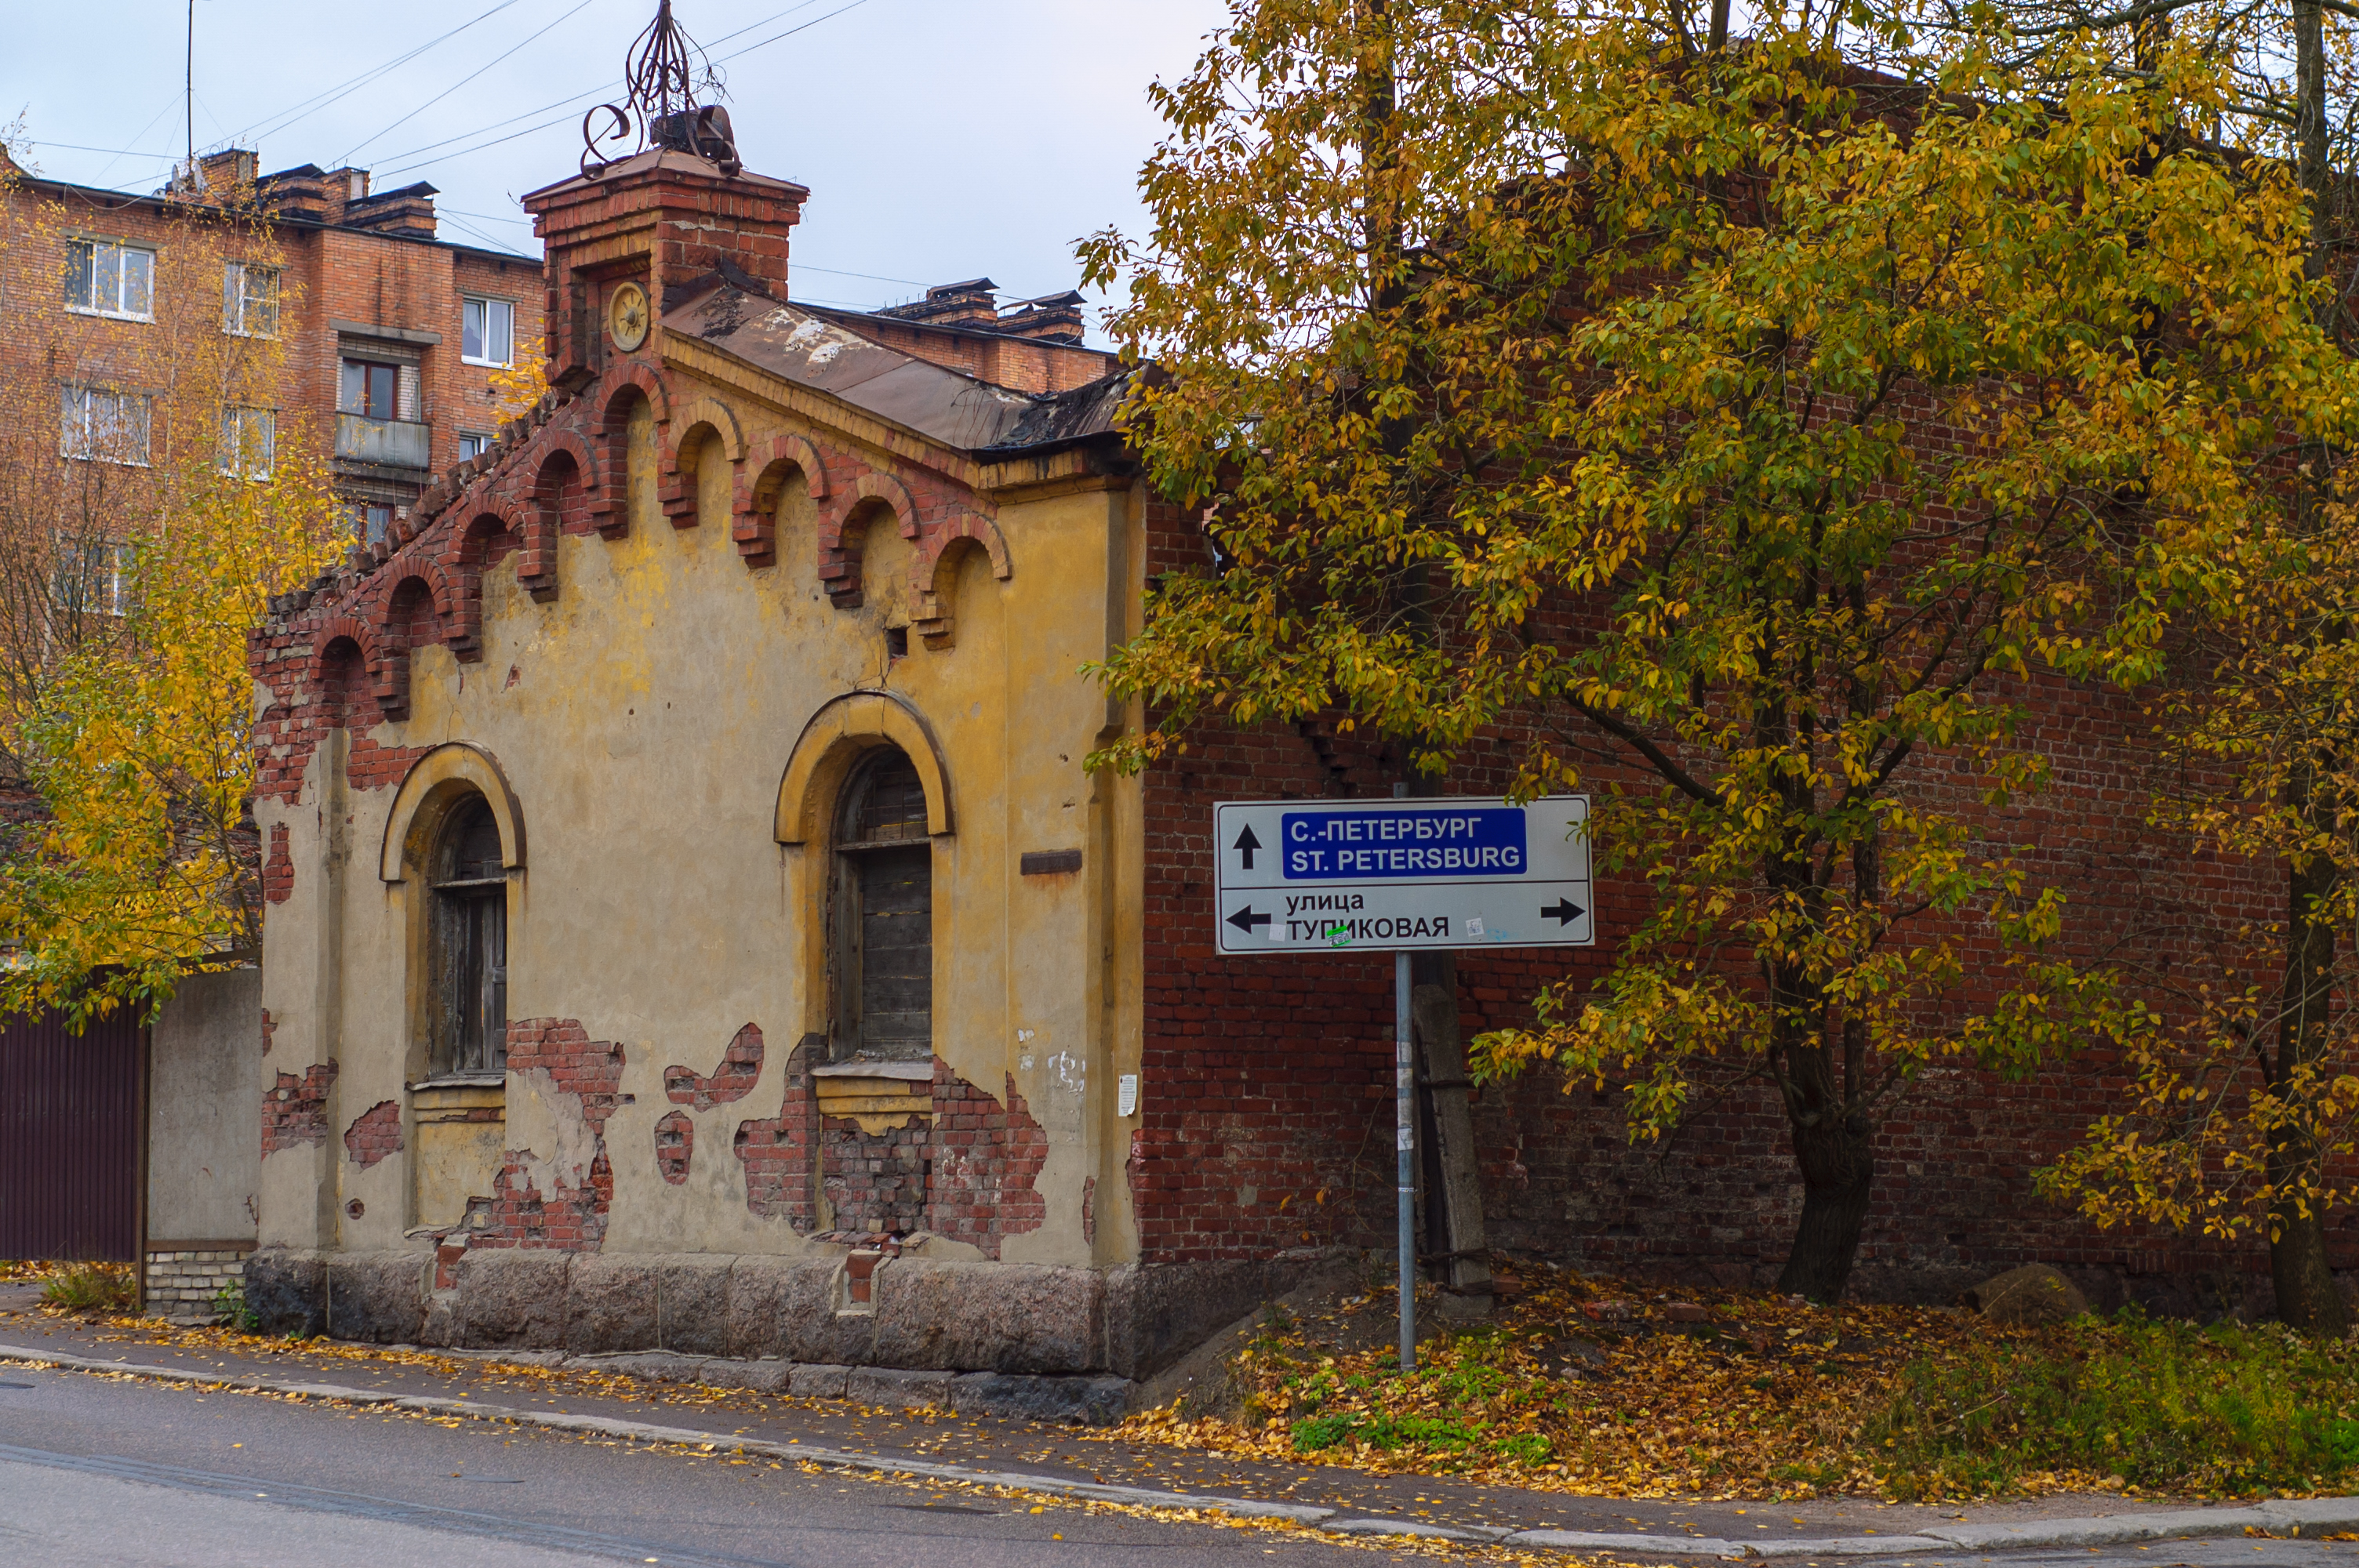
images, plant, window, building, road surface, tree, neighbourhood, sky, rural area, real estate, landscape, road, landmark, asphalt, city, facade, door, house, cottage, arch, suburb, street, shrub, chapel, lane, church, motor vehicle, history, medieval architecture, brick, village, autumn, signage, sign, public utility, gate, place of worship, estate, roof, historic site, transport, deciduous, convent, parish